William Peter Hamilton

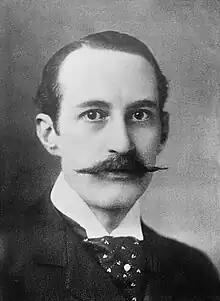
William Peter Hamilton 1910-1913

William Peter Hamilton (January 20, 1867 – December 9, 1929), a proponent of Dow Theory, was the fourth editor of the "Wall Street Journal", serving in that capacity for more than 20 years (i.e., January 1, 1908 – December 9, 1929).